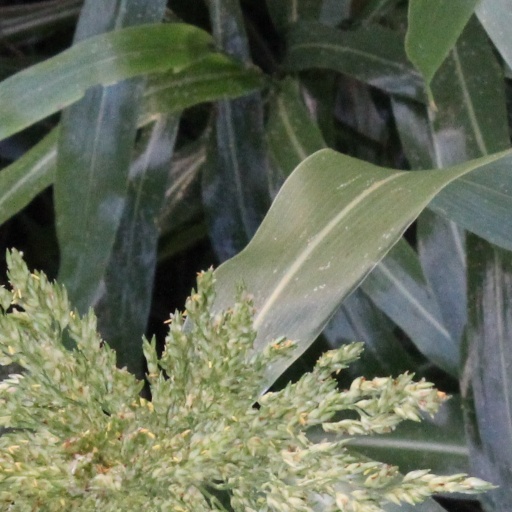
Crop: sorghum